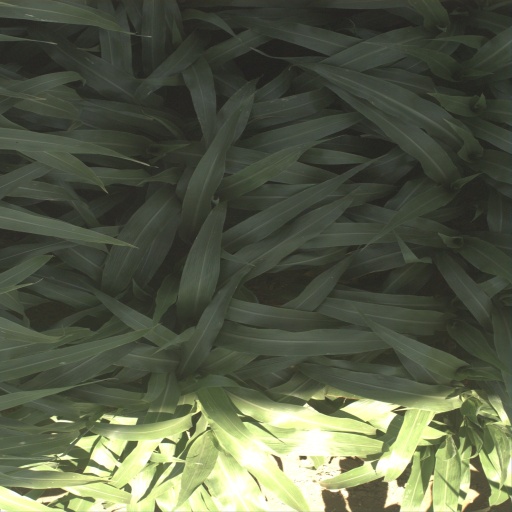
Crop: sorghum